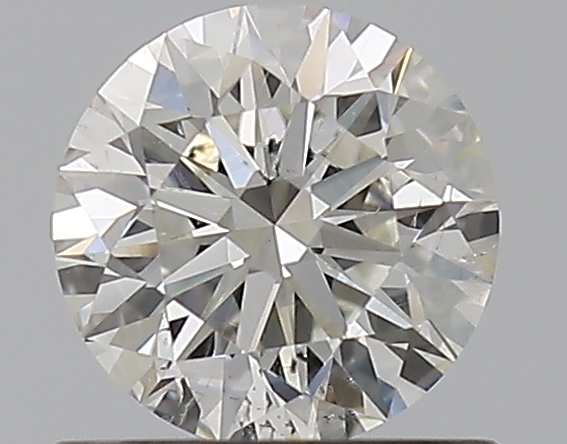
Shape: round
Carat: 0.65
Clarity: SI1
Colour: H
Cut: EX
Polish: EX
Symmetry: EX
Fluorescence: N
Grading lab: GIA
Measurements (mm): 5.51 x 5.53 x 3.45